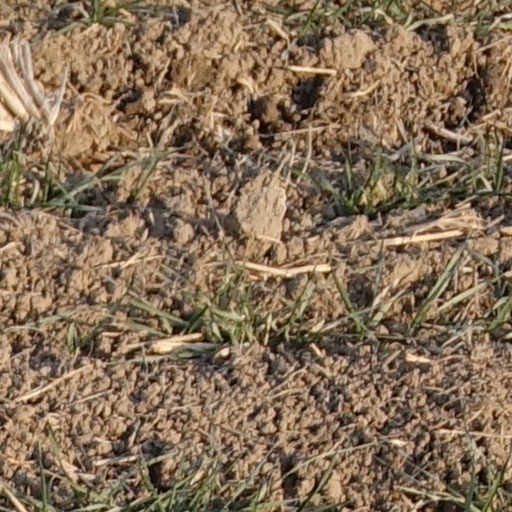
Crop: wheat